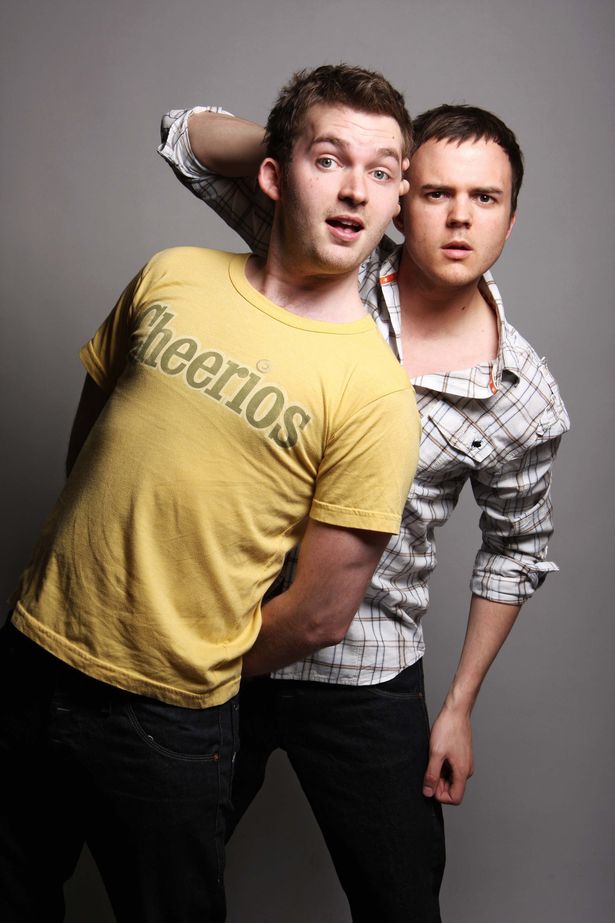
Gender: men